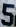
Number: 5